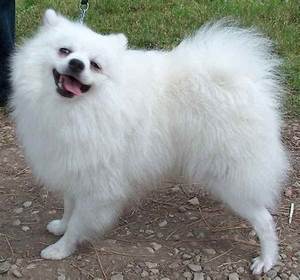
Label: cane